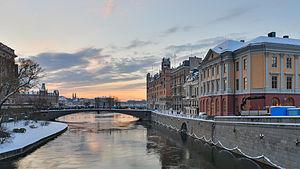
Norrström est le cours d'eau de Stockholm en Suède. Situé au nord de Stadsholmen, il englobe les îles de Helgeandsholmen et de Strömsborg, lesquelles font toutes partie de Gamla stan, le centre historique de la ville.